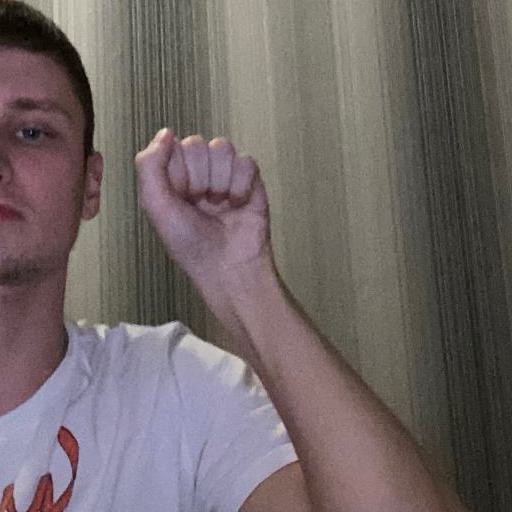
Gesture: fist